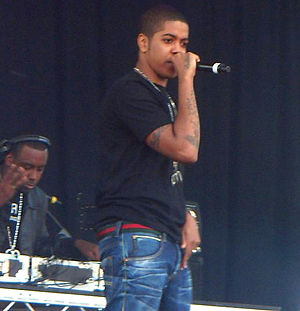
Chipmunk (rapper)
Jahmaal Noel Fyffe, bedre kendt som Chipmunk, er en grimerapper fra Storbritannien.